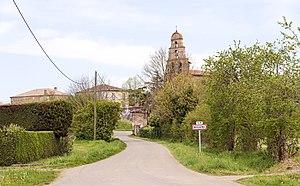
Bessens est une commune française, située dans le département de Tarn-et-Garonne en région Occitanie.